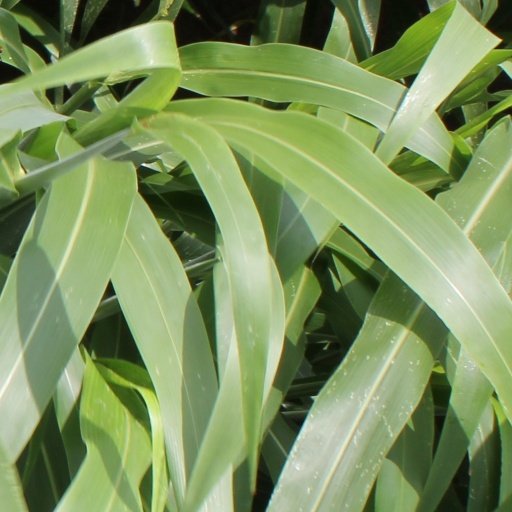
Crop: sorghum